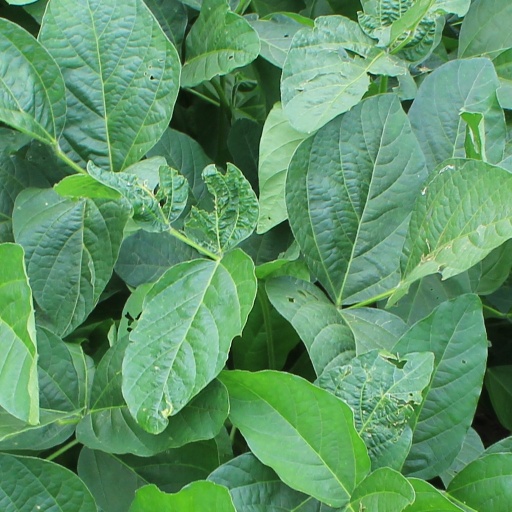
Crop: soybean